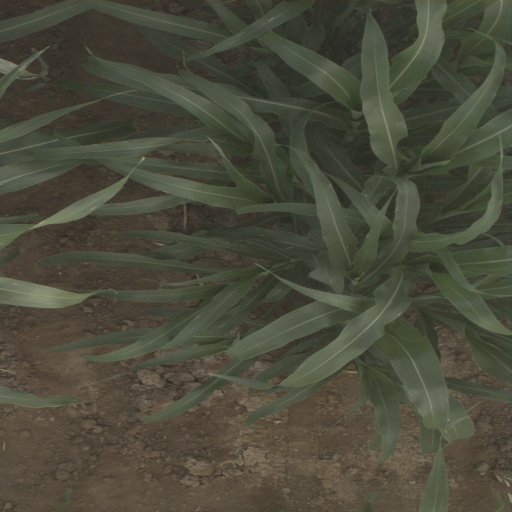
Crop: sorghum